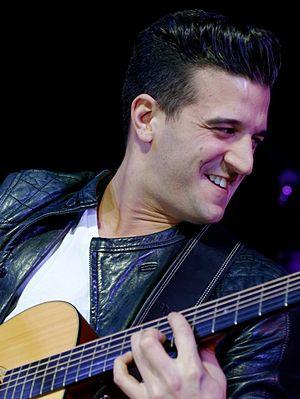
Mark Alexander Ballas Jr. est un chanteur et danseur professionnel américain né le 24 mai 1986. Il est surtout célèbre pour ses participations à l'émission télévisée Dancing with the Stars.